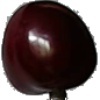
Label: cherry